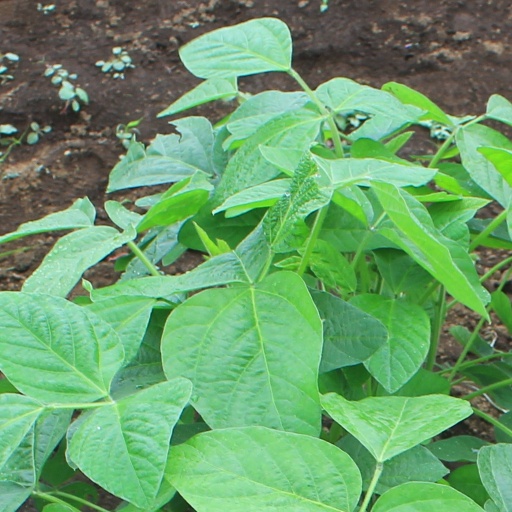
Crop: soybean